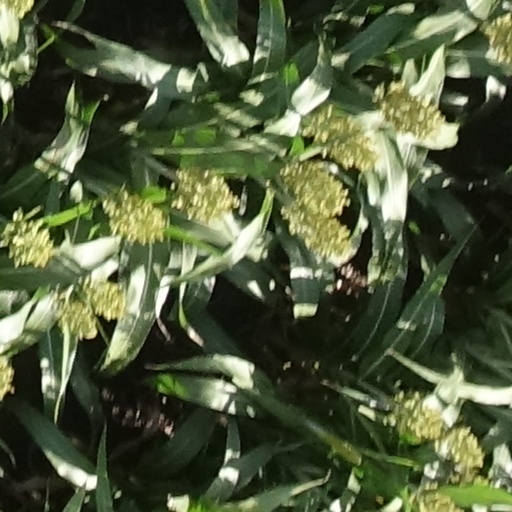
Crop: sorghum